Pimba

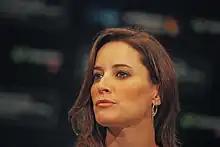
Portuguese actress Maria João Bastos at the International Film festival San Sebastián, Spain, on 22 September 2014.

The origins of Pimba as a genre are hard to define with precision, but Portuguese singer Emanuel's 1995 single called Pimba Pimba is regarded as a milestone in the genre's popularity explosion even after Quim Barreiros’ 1991 and 1992 songs Bacalhau à Portuguesa (O Bacalhau Quer Alho) and O Sorveteiro (Chupa Teresa) have reached such a huge success that the genre started to be widely sought-after and appreciated nationwide by then, although still just known as Portuguese folk (or popular) music instead of Pimba music. The single Pimba Pimba eventually gave its name to this music genre. Always present in local festivities and holidays of villages and towns across the entire country, that are often connected with religious holidays in honor of a patron saint of a local community, almost always in the Summer, Pimba singers also became a must in several major university and college festivals or festivities, such as the Queima das Fitas.